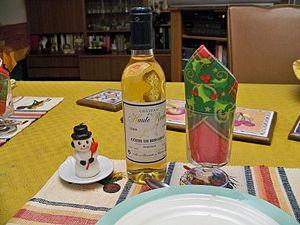
bouteille de haute Roche, Bergerac blanc
Le côtes-de-bergerac est un vin produit dans le vignoble du Sud-Ouest de la France et uniquement dans le département de la Dordogne. C'est une appellation locale au sein de l'AOC Bergerac qui bénéficie d'une appellation d'origine contrôlée spécifique.